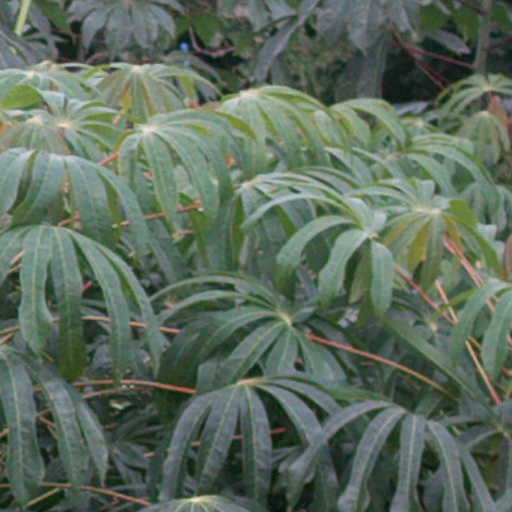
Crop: cassava